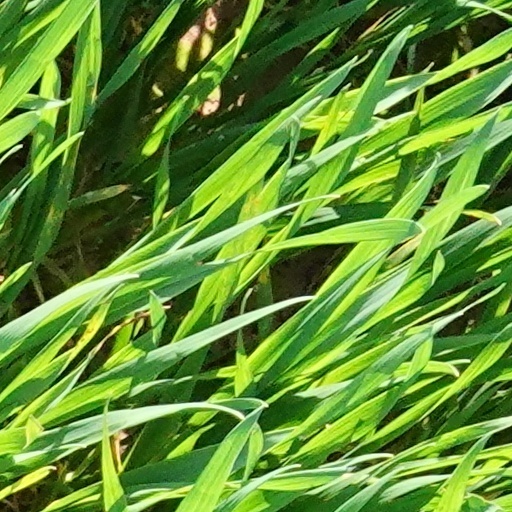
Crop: wheat